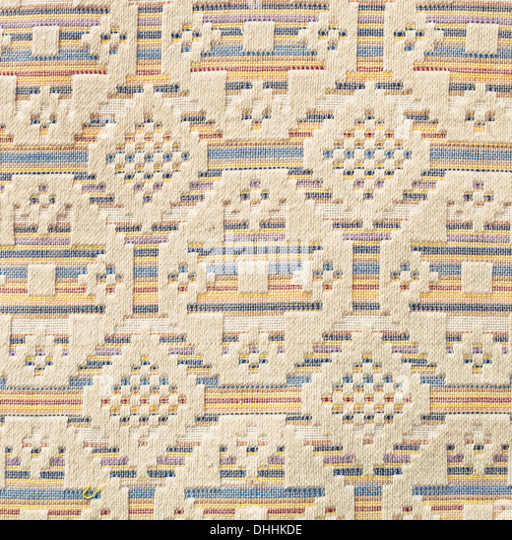
close up of a detailed pattern on a blanket